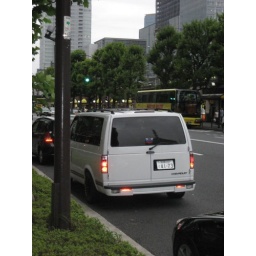
Only the best American cars sell in Japan! (The sticker on the back window says 'Chevrolet Racing' :-D)